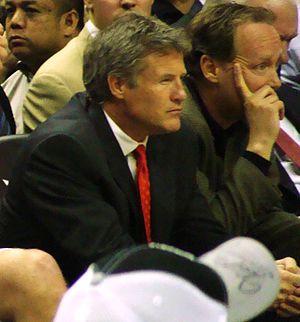
Le tableau suivant est un récapitulatif des différents entraîneurs des 76ers de Philadelphie, au fil des saisons.